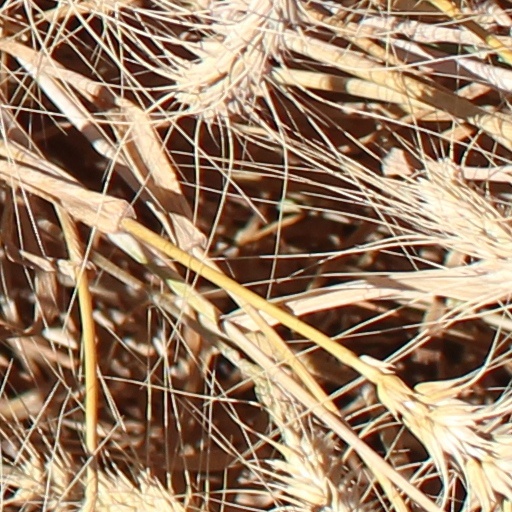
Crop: wheat